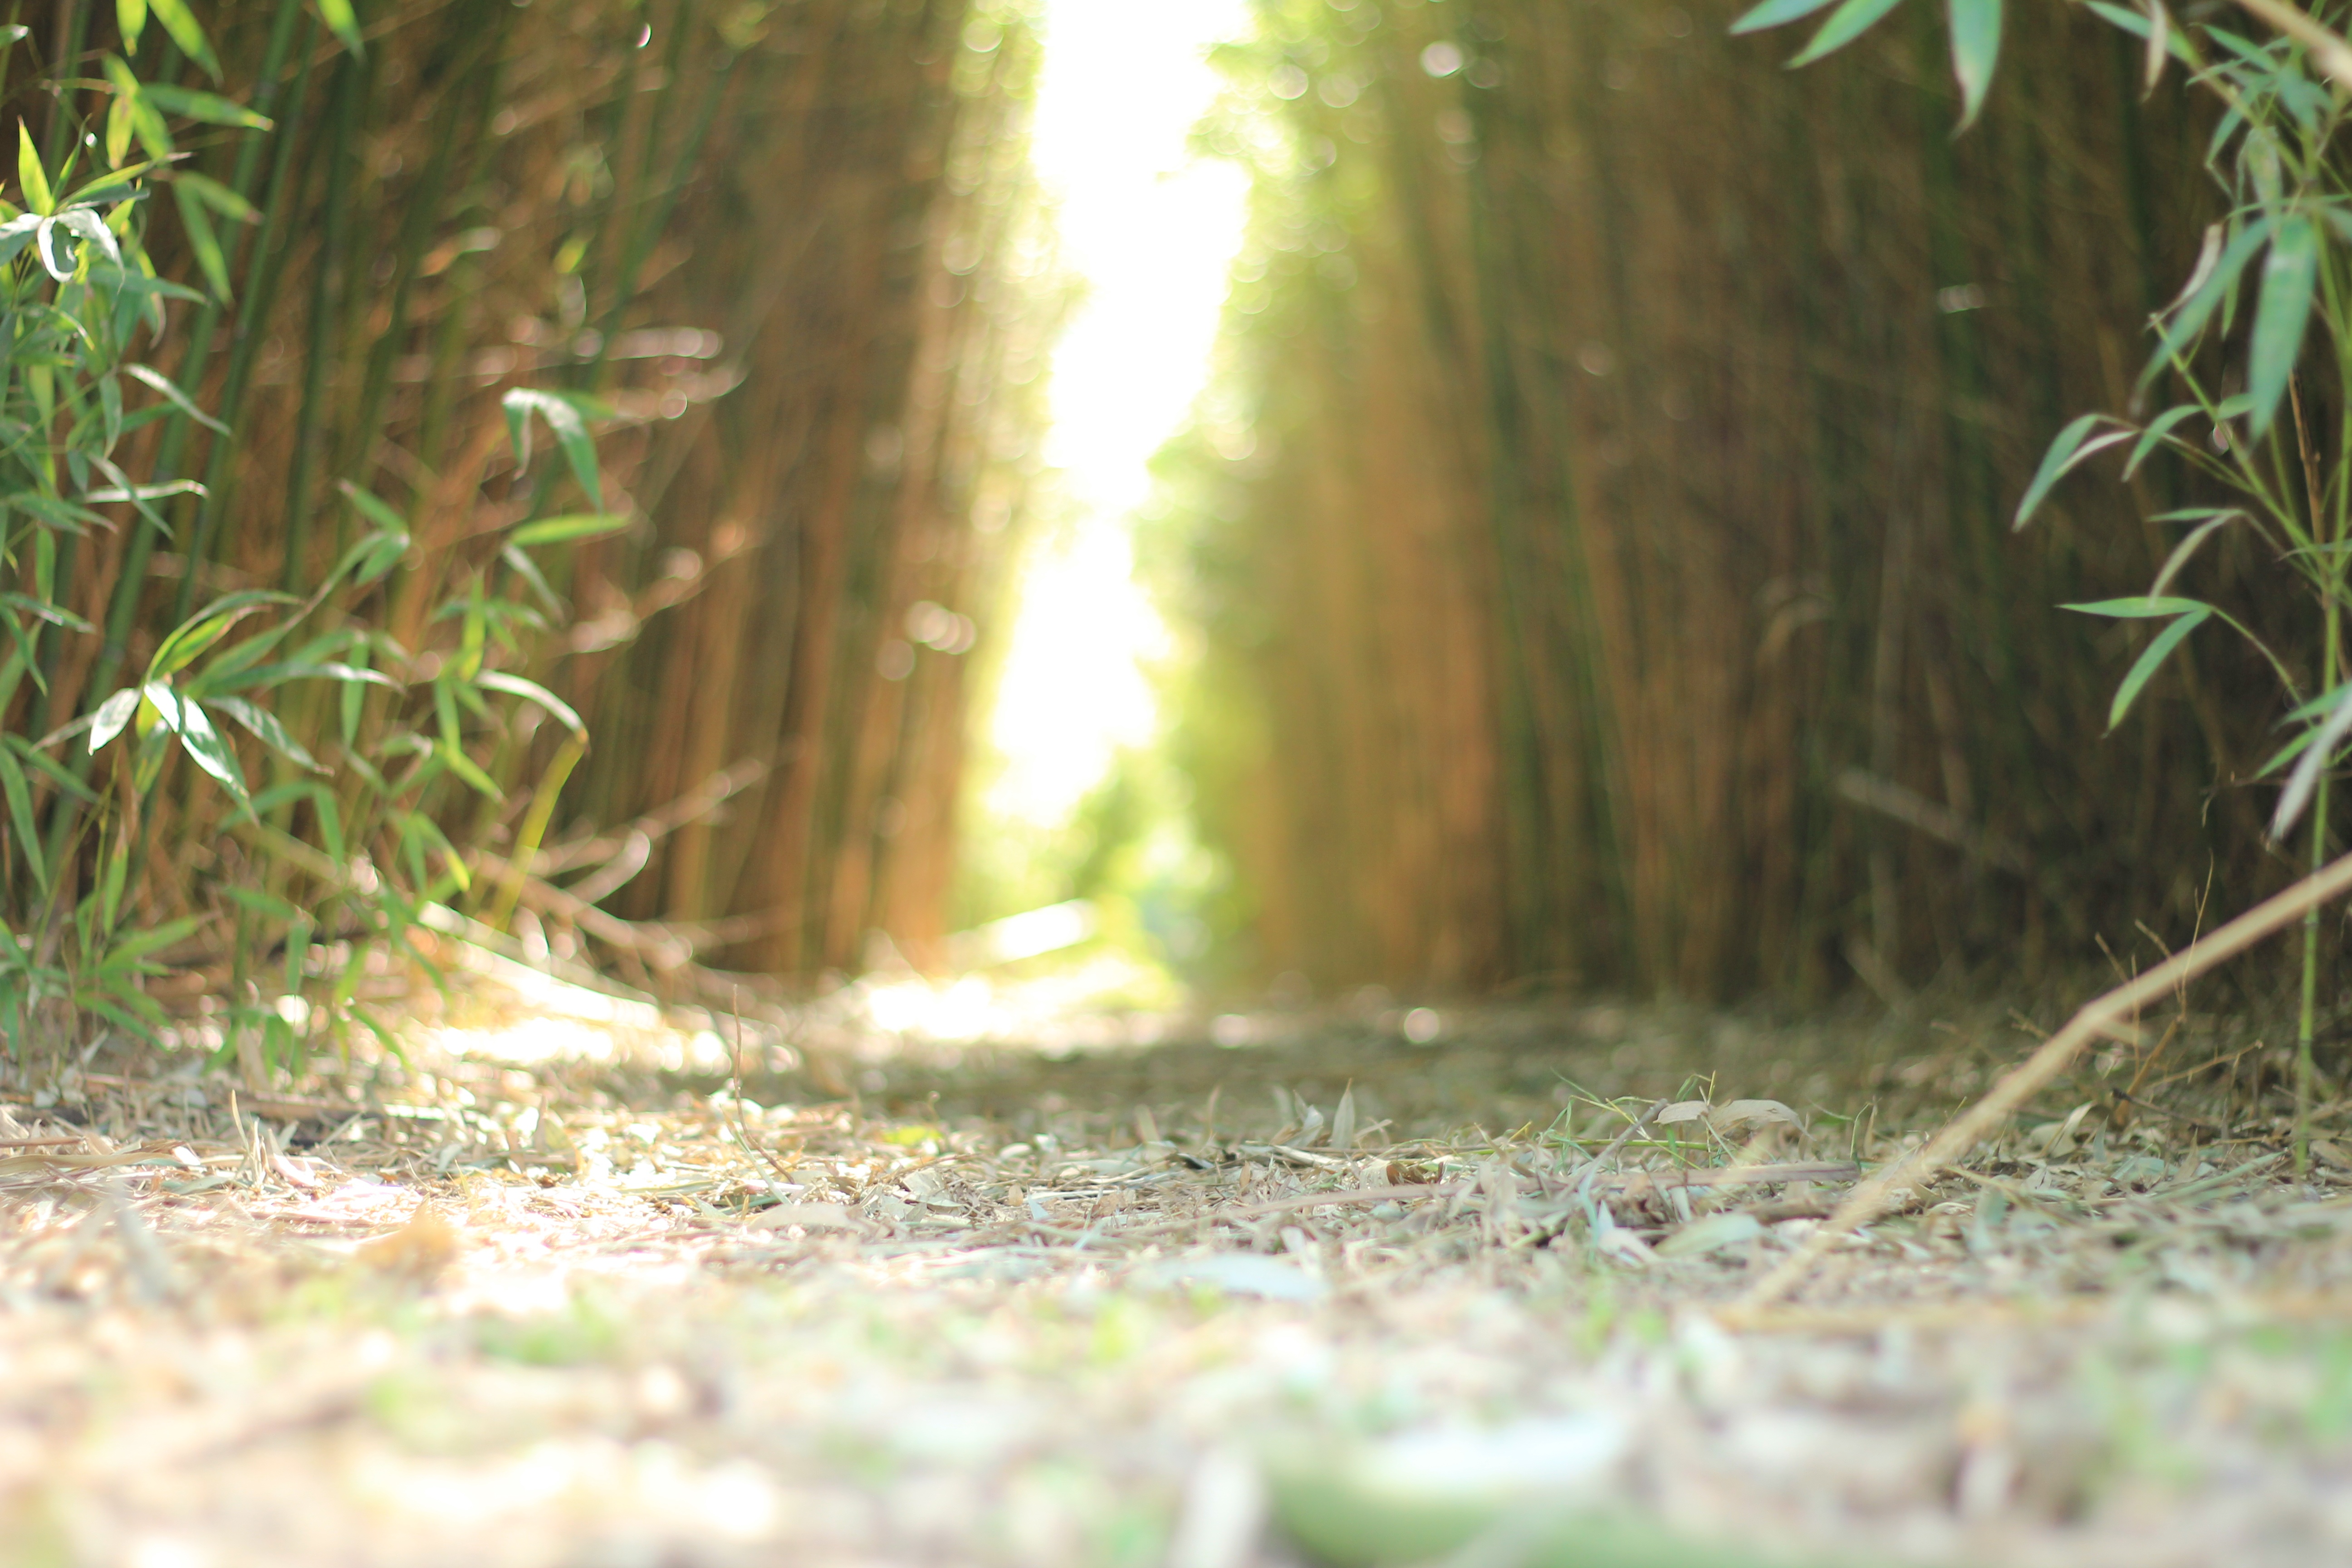
nature, forest, grass, lawn, sunlight, leaf, wildlife, green, jungle, autumn, fauna, rainforest, woodland, habitat, natural environment, grass family